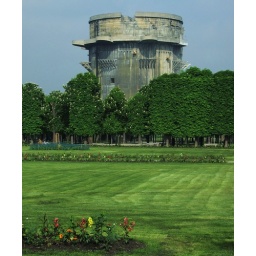
A Flak tower in Augarten. Pick up your dog poo, you have been warned.